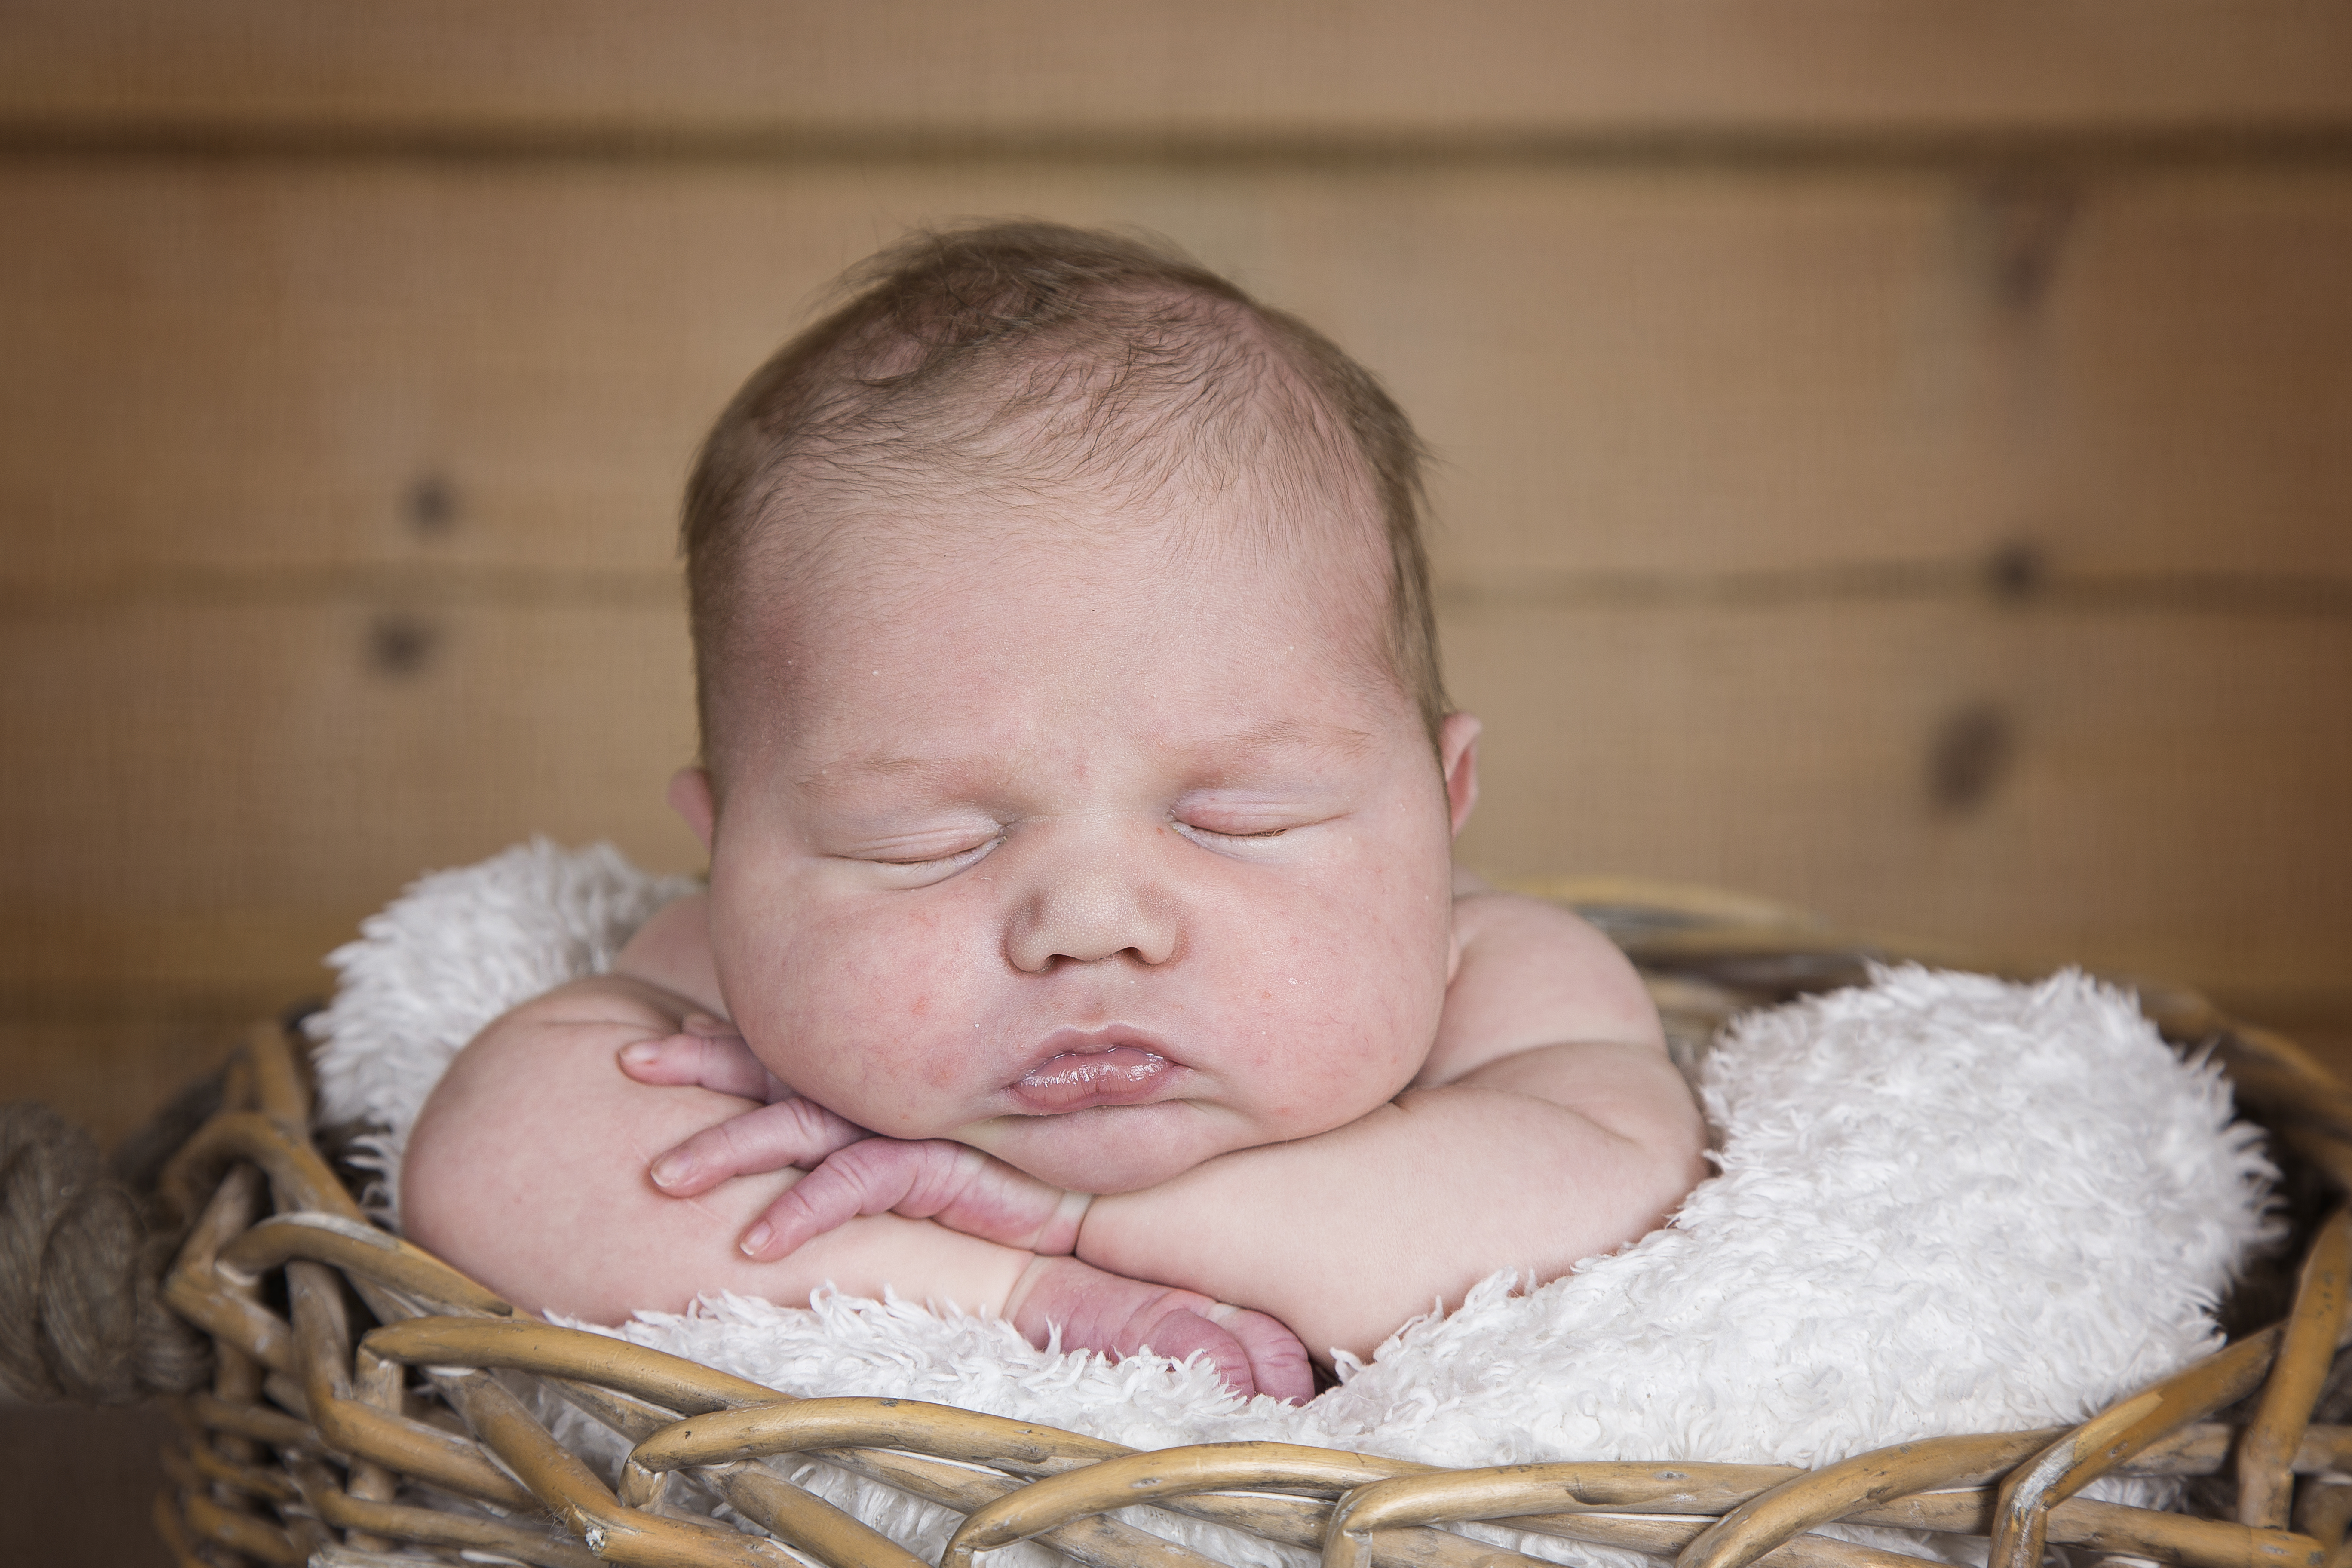
baby, infant, child, nose, cheek, toddler, girl, product, portrait photography